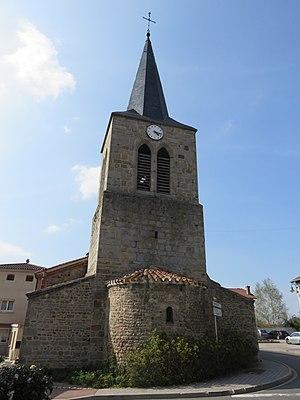
Le clocher de l'église Saint-Symphorien à Précieux (Loire, France).